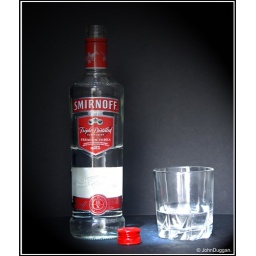
I`m afraid it`s only water in the bottle and glass , just playing around with different light techniques .